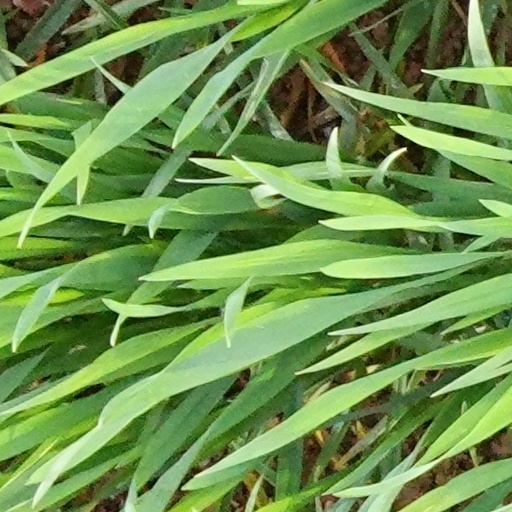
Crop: wheat